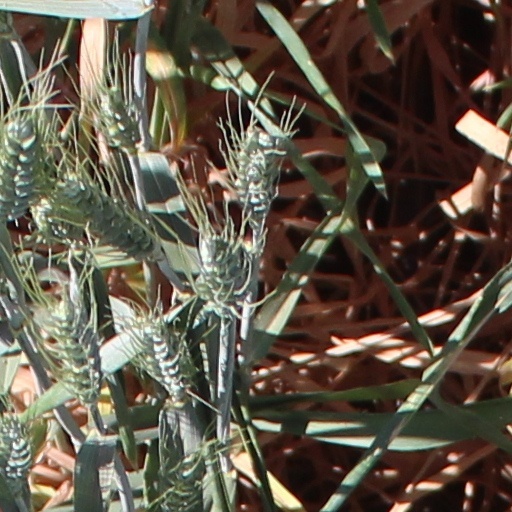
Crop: wheat